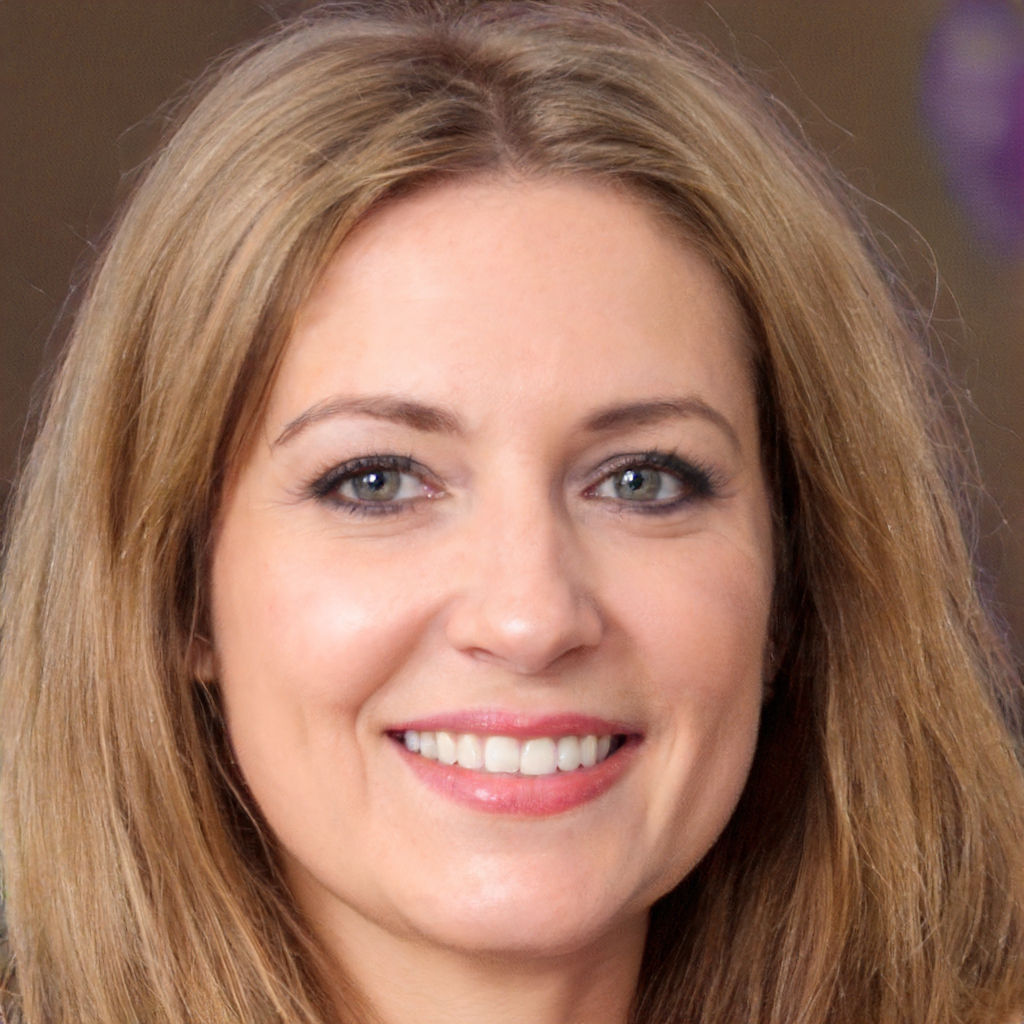
Portrait style: Real Portrait